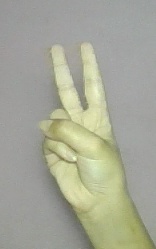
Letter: taa